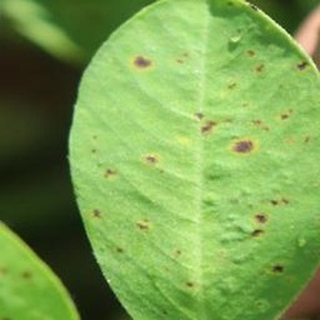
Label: groundnut_early_leaf_spot